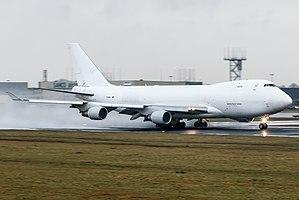
Le 16 janvier 2017, un Boeing 747 cargo s'écrase au Kirghizistan sur un village à proximité de l'aéroport de Manas. Exploité par la compagnie MyCargo Airlines, le 747 effectuant le vol TK-6491, devait relier Hong Kong à Istanbul, avec une escale à Manas. Les 4 membres d'équipage ainsi qu'au moins 35 personnes au sol ont été tués dans l'accident.